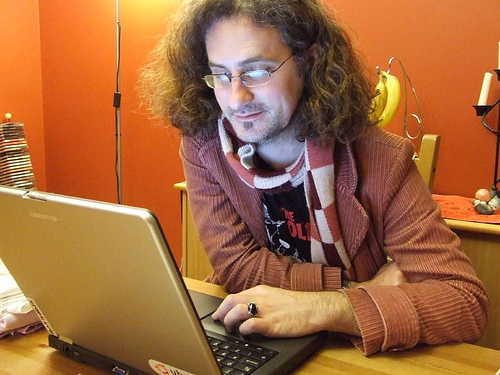
user: Given an image and a question. Answer the question in a short answer. Question: What is the power consumption of that laptop? Short Answer:
assistant: battery